Type 212A submarine

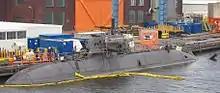
U-32

Although hydrogen-oxygen propulsion had been considered for submarines as early as World War I, In the "Type 212" this has been countered by storing the fuel and oxidizer in tanks outside the crew space, between the pressure hull and outer light hull. The gases are piped through the pressure hull to the fuel cells as needed to generate electricity, but at any given time there is only a very small amount of gas present in the crew space.